Arctic Adventure (video game)

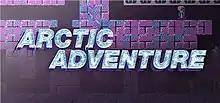

Arctic Adventure is a platform game written for DOS, published by Apogee Software. It is the sequel to "Pharaoh's Tomb". The protagonist, Nevada Smith, is an archaeologist searching for a Viking treasure in the Arctic. It was re-released on Steam in 2015 with support for Windows and macOS.